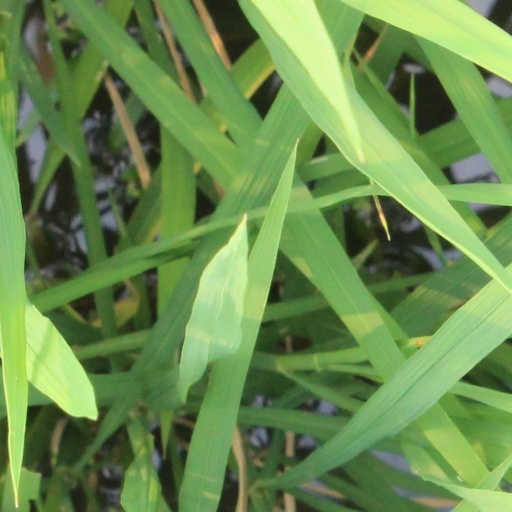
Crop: rice